Young Man with Ideas

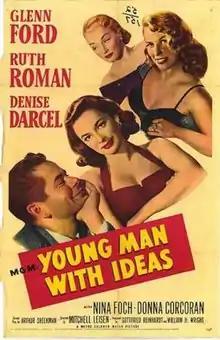

Young Man with Ideas is a 1952 American romantic comedy film directed by Mitchell Leisen and starring Ruth Roman, Glenn Ford and Nina Foch. It was released by Metro-Goldwyn-Mayer. The screenplay concerns a young small-town lawyer, who moves his family from Montana to Los Angeles in the hope of passing the bar in California to ensure that his family can have a more prosperous lifestyle.